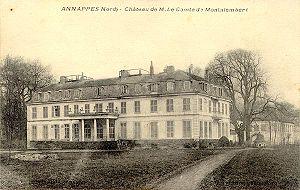
L'histoire de Villeneuve-d'Ascq est liée à l'aventure commune des trois villages d'Annappes, Ascq et Flers dont elle est issue. Quelle que soit l'époque, quelques constantes marquent l'histoire de ces villages : une vie rurale autrefois, en proie à des épidémies, à la famine et à la guerre.
Romain-Joseph de Brigode, né le 27 février 1775 à Lille et décédé le 5 août 1854 à Enghien, est un homme politique français.
Geoffroy de Montalembert est un homme politique français.
Geoffroy, comte de Montalembert, né le 16 décembre 1850 à Versailles et décédé le 16 octobre 1926 au Château de Brigode à Annappes, est un homme politique français.
Brigode est un quartier de la ville de Villeneuve-d'Ascq dans le département du Nord.
Ancienne seigneurie puis comté, Annappes est une ancienne commune du Nord de la France sur la Marque. Elle a fusionné en 1970 avec les communes d’Ascq et de Flers-lez-Lille pour créer la ville nouvelle de Villeneuve-d'Ascq. C’est aujourd’hui un quartier de la ville.